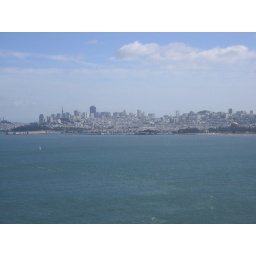
Mom came to visit Mom came to visitWe hiked over the golden gate bridge